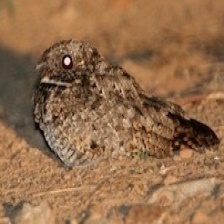
Species: COMMON POORWILL
Scientific name: PHALAENOPTILUS NUTTALLII